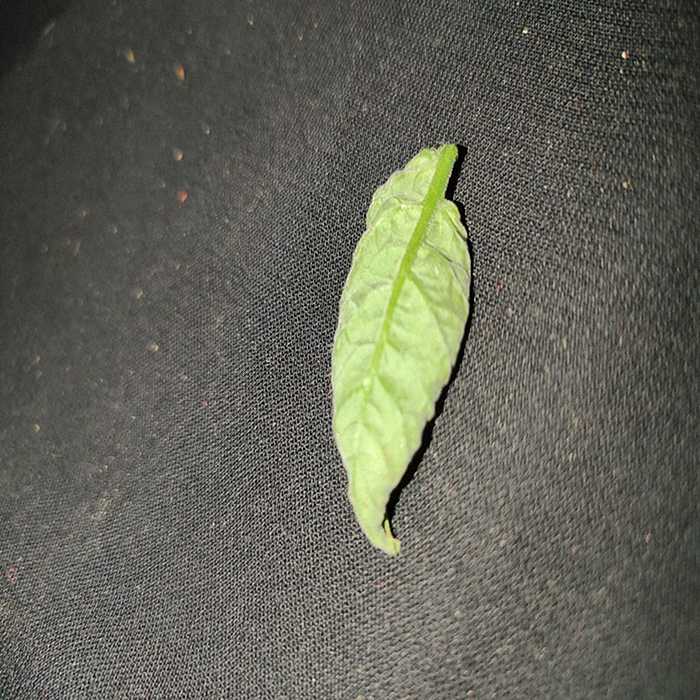
Plant: Tomato
Label: Tomato leaf curl virus